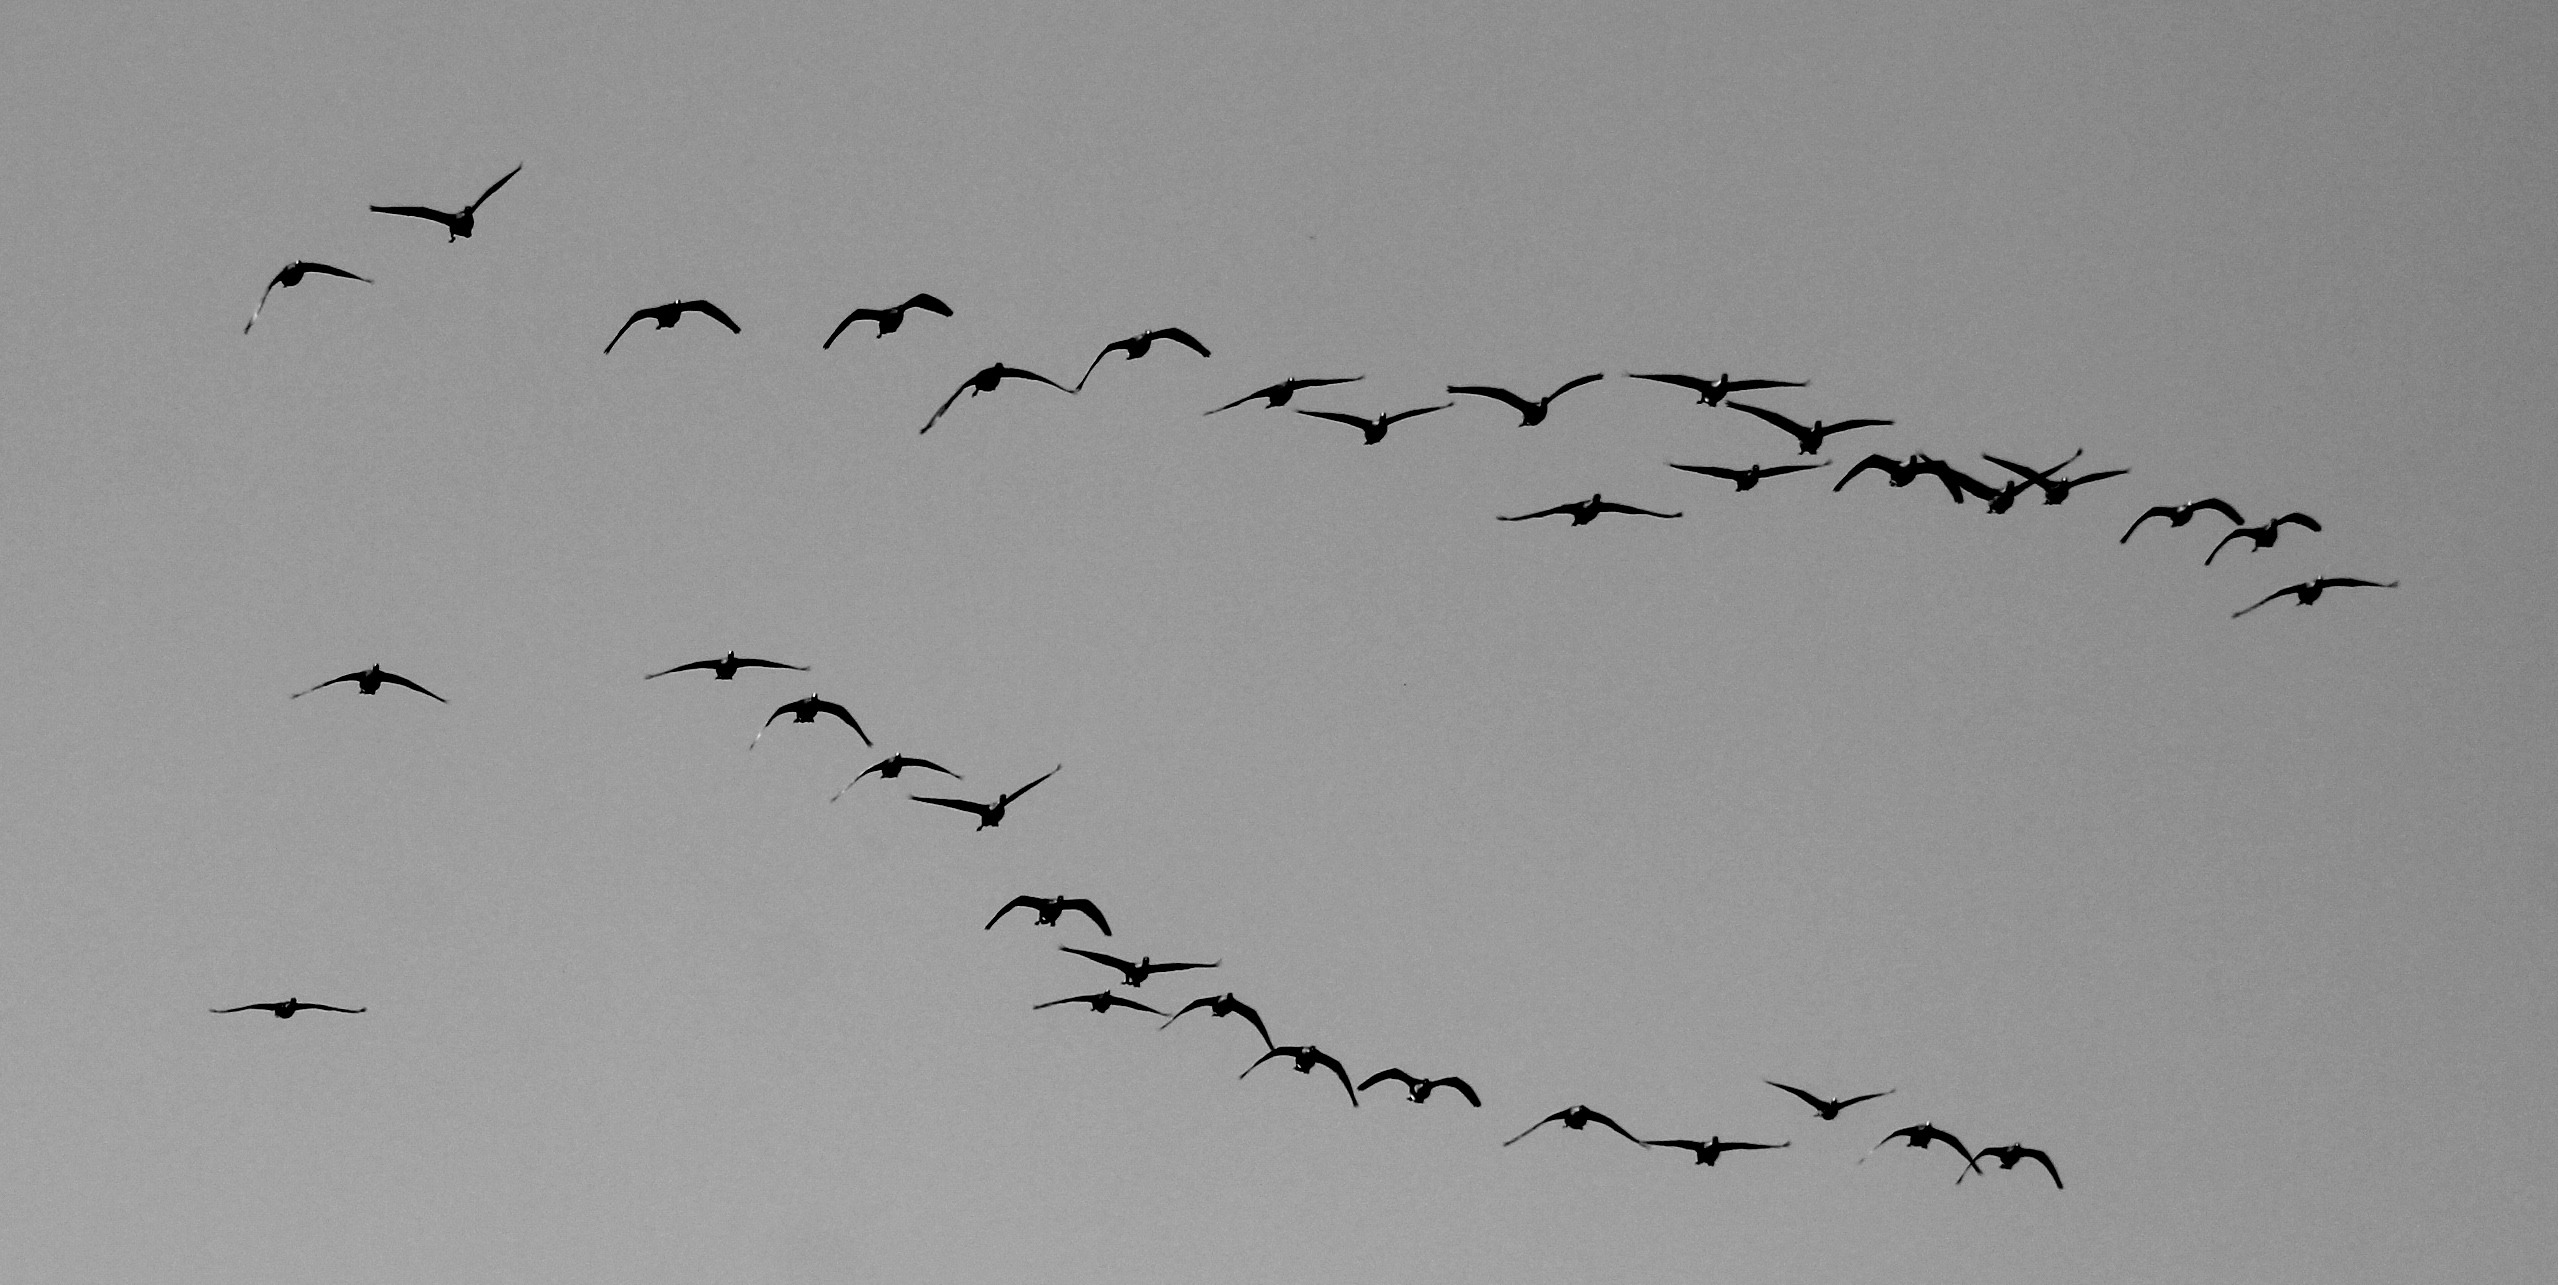
nature, branch, bird, wing, black and white, flock, line, monochrome, birds, crane, bird migration, muscovy ducks, monochrome photography, perching bird, animal migration, crane like bird